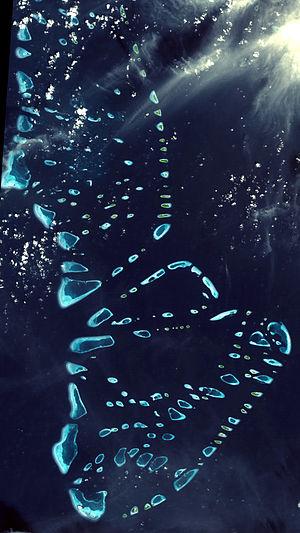
Baa est une subdivision des Maldives composée de la totalité de l'atoll Goidhoo et de l'atoll Maalhosmadulu Sud.